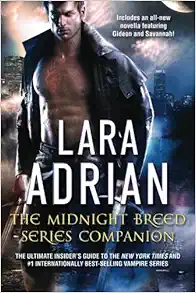
The Midnight Breed Series Companion
Category: Books
From the Author The Midnight Breed Series reading order: Book 0.5: A Touch of Midnight (prequel novella)Book 1: Kiss of MidnightBook 2: Kiss of CrimsonBook 3: Midnight AwakeningBook 4: Midnight RisingBook 5: Veil of MidnightBook 6: Ashes of MidnightBook 7: Shades of MidnightBook 8: Taken by MidnightBook 9: Deeper Than MidnightBook 9.5: A Taste of Midnight (ebook novella)Book 10: Darker After MidnightThe Midnight Breed Series CompanionBook 11: Edge of DawnBook 11.5: Marked by Midnight (on sale Jun 30, 2014)Book 12: Crave the Night (on sale Aug 5, 2014)Book 12.5: Tempted by Midnight (on sale Oct 14, 2014) ...and more to come! To get notified of new releases and to be eligible for subscribers-only giveaways and exclusive content, be sure to visit Lara's website and sign up for the newsletter!
Features: Part human, part otherworldly, the Breed has lived among humankind in secret for thousands of years . . . and now fans of the popular, best-selling Midnight Breed Series can delve deeper than ever before into this hidden, seductive race of vampires and the dark, thrilling universe they inhabit. | A book that’s been years in the making, the Midnight Breed Series Companion includes insider info on all of the novels, author notes on the creation of the story world and how the eleven-book (and counting!) series has evolved since its beginning as a contracted trilogy, a complete character guide, series trivia, questions from readers and more. | This special series companion also includes “A Touch of Midnight”—an all-new, never before published, original novella featuring Gideon and Savannah, which finally reveals the story of how this reader favorite couple met and fell in love, and answers many questions that fans have been curious about since the series began!